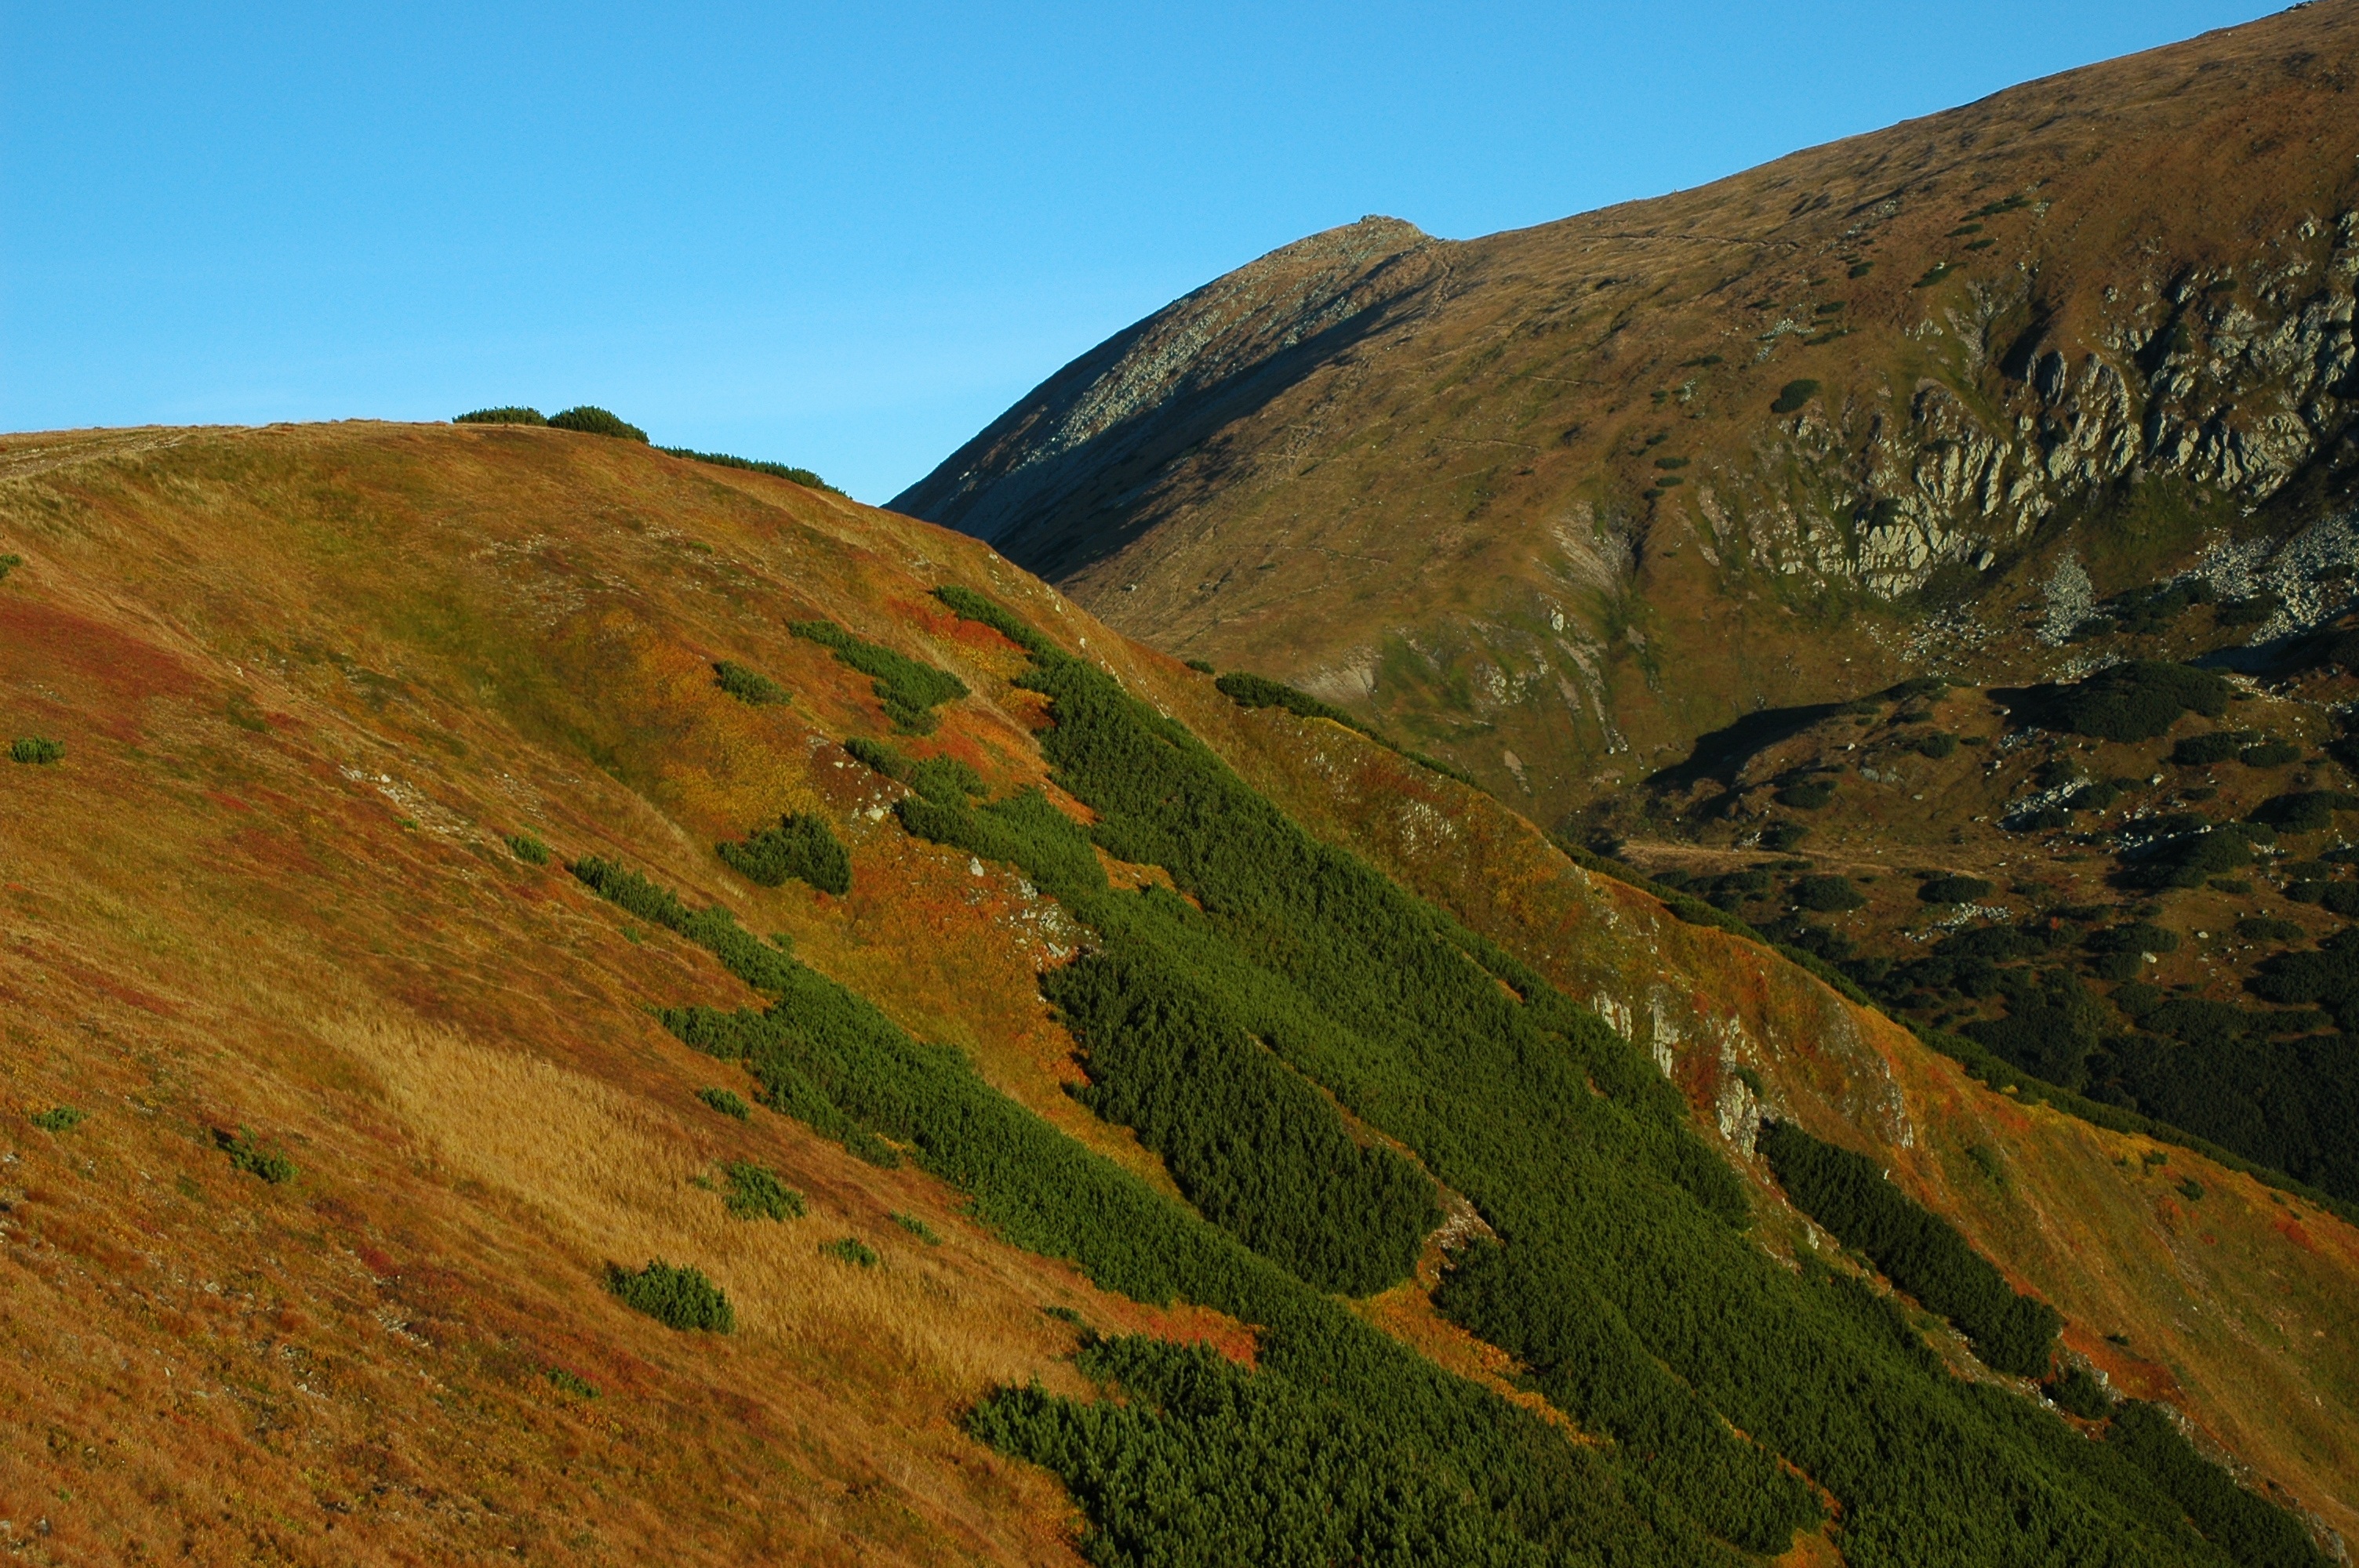
landscape, nature, rock, wilderness, mountain, trail, hill, lake, valley, mountain range, cliff, autumn, highland, terrain, ridge, hills, geology, mountains, grassland, plateau, fell, loch, ecosystem, slovakia, landform, mountain pass, geographical feature, mountainous landforms